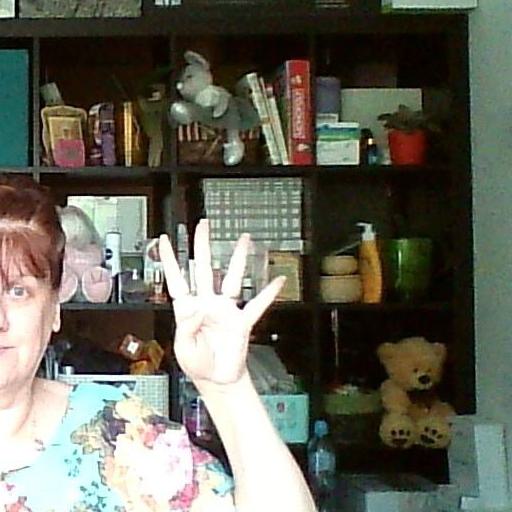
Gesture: four